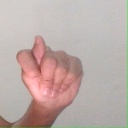
अक्षर: ट